Kevin Manfredi

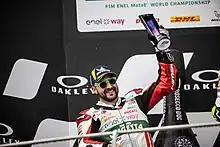
Manfredi in 2023

Kevin Manfredi (born 3 January 1995) is an Italian Grand Prix motorcycle racer, competing in the MotoE World Cup for the Ongetta Sic58 Squadracorse. In 2022 FIM Endurance World Championship he rides for Polish based Wojcik Racing Team in superstock category.